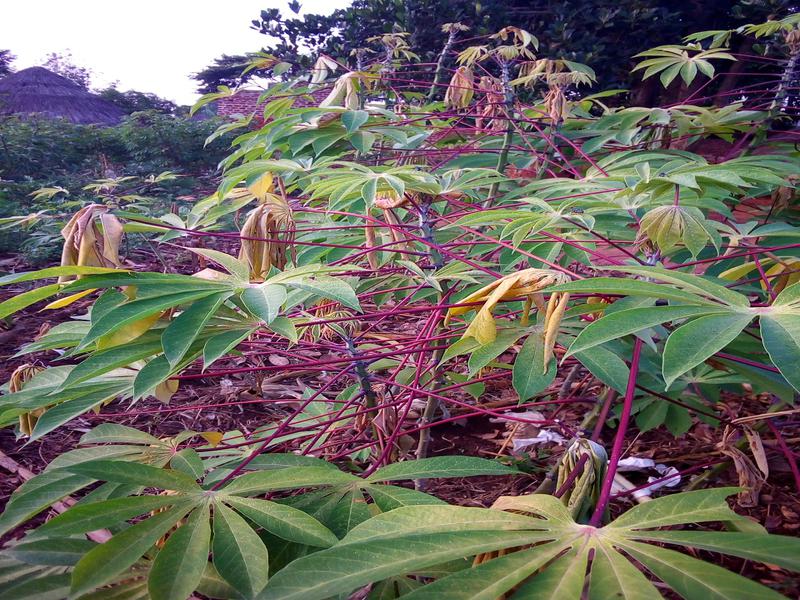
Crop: cassava
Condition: healthy